Shaving cream

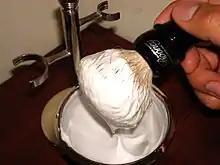
Shaving cream prepared with a shaving brush

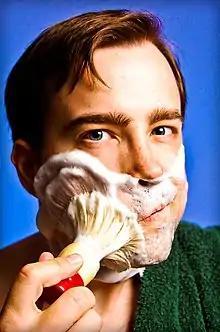
A man using shaving cream

Shaving cream or shave cream is a category of cream cosmetics used for shaving preparation. The purpose of shaving cream is to soften the hair by providing lubrication.